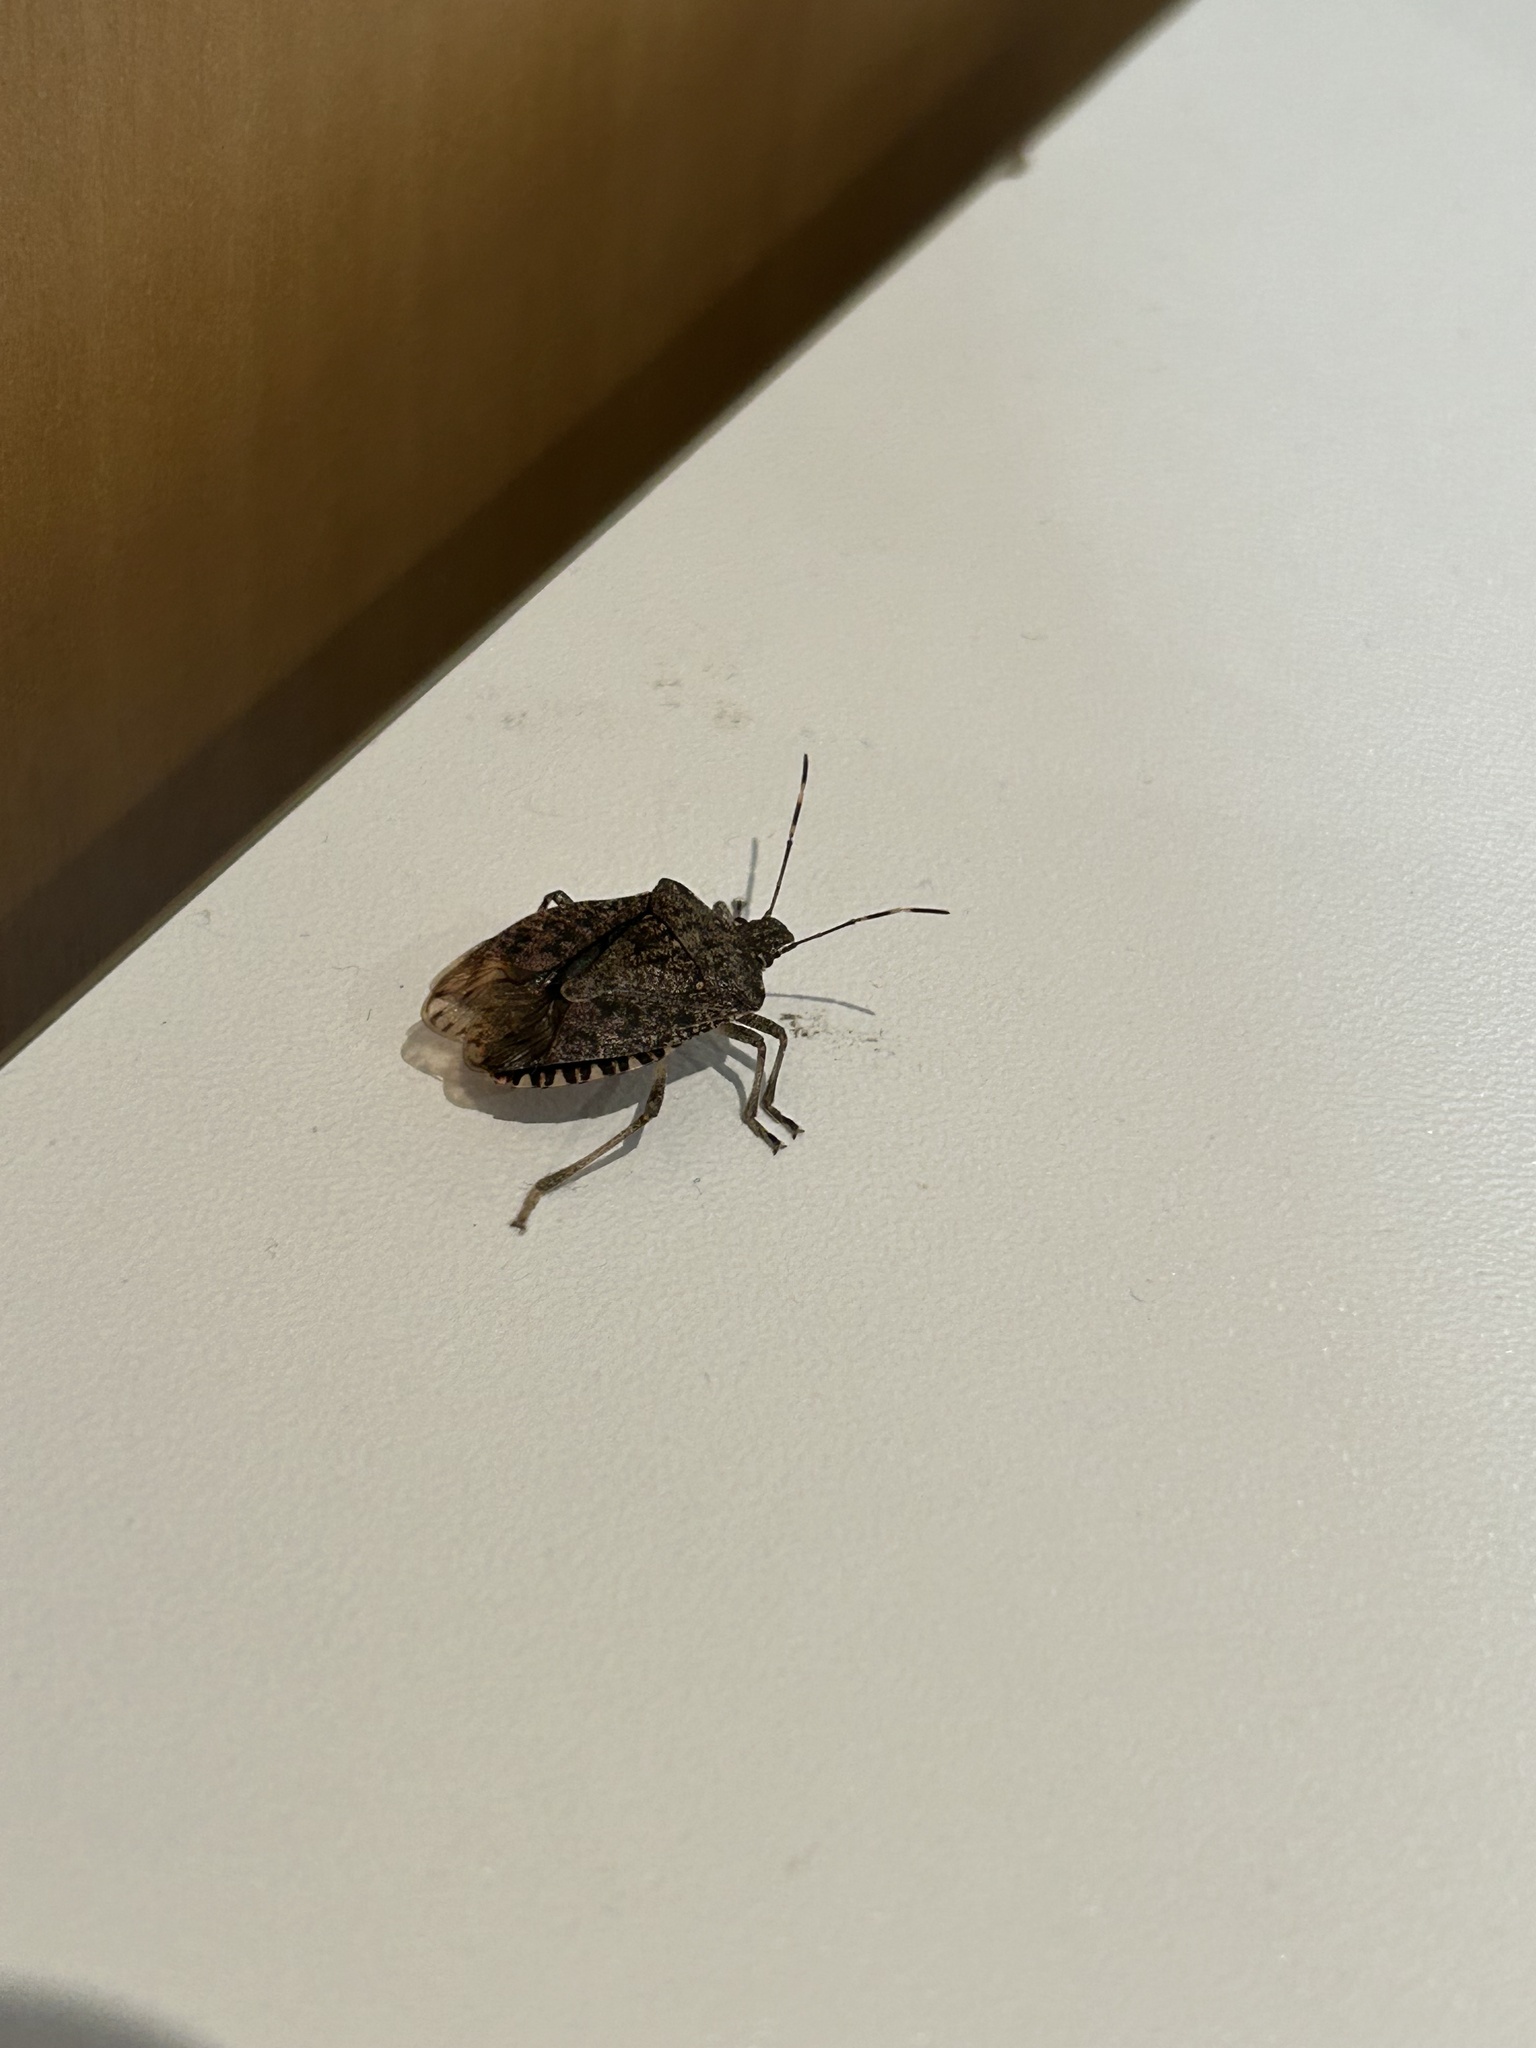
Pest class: stink_bug